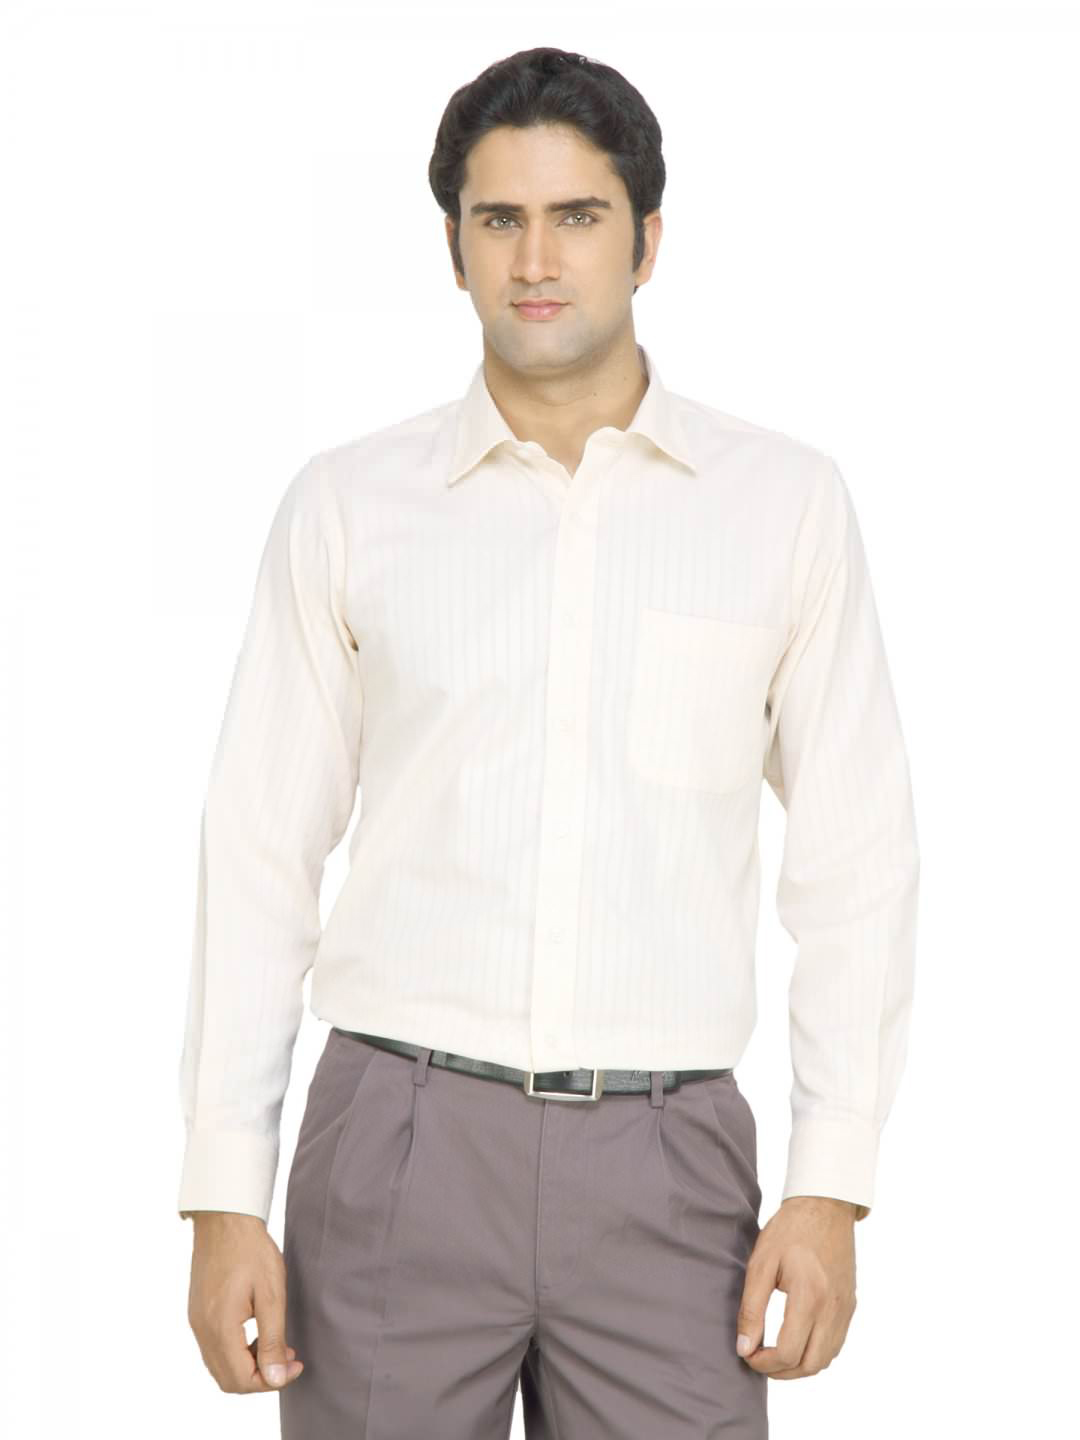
Arrow Men Cream Striped Shirt
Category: Apparel / Topwear / Shirts
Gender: Men
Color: Cream
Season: Fall 2012
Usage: Formal